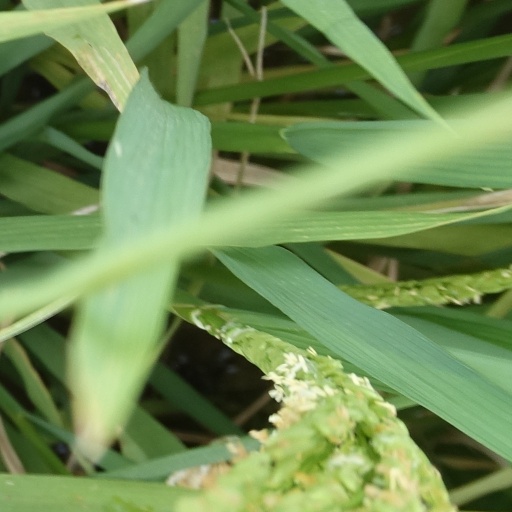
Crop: rice